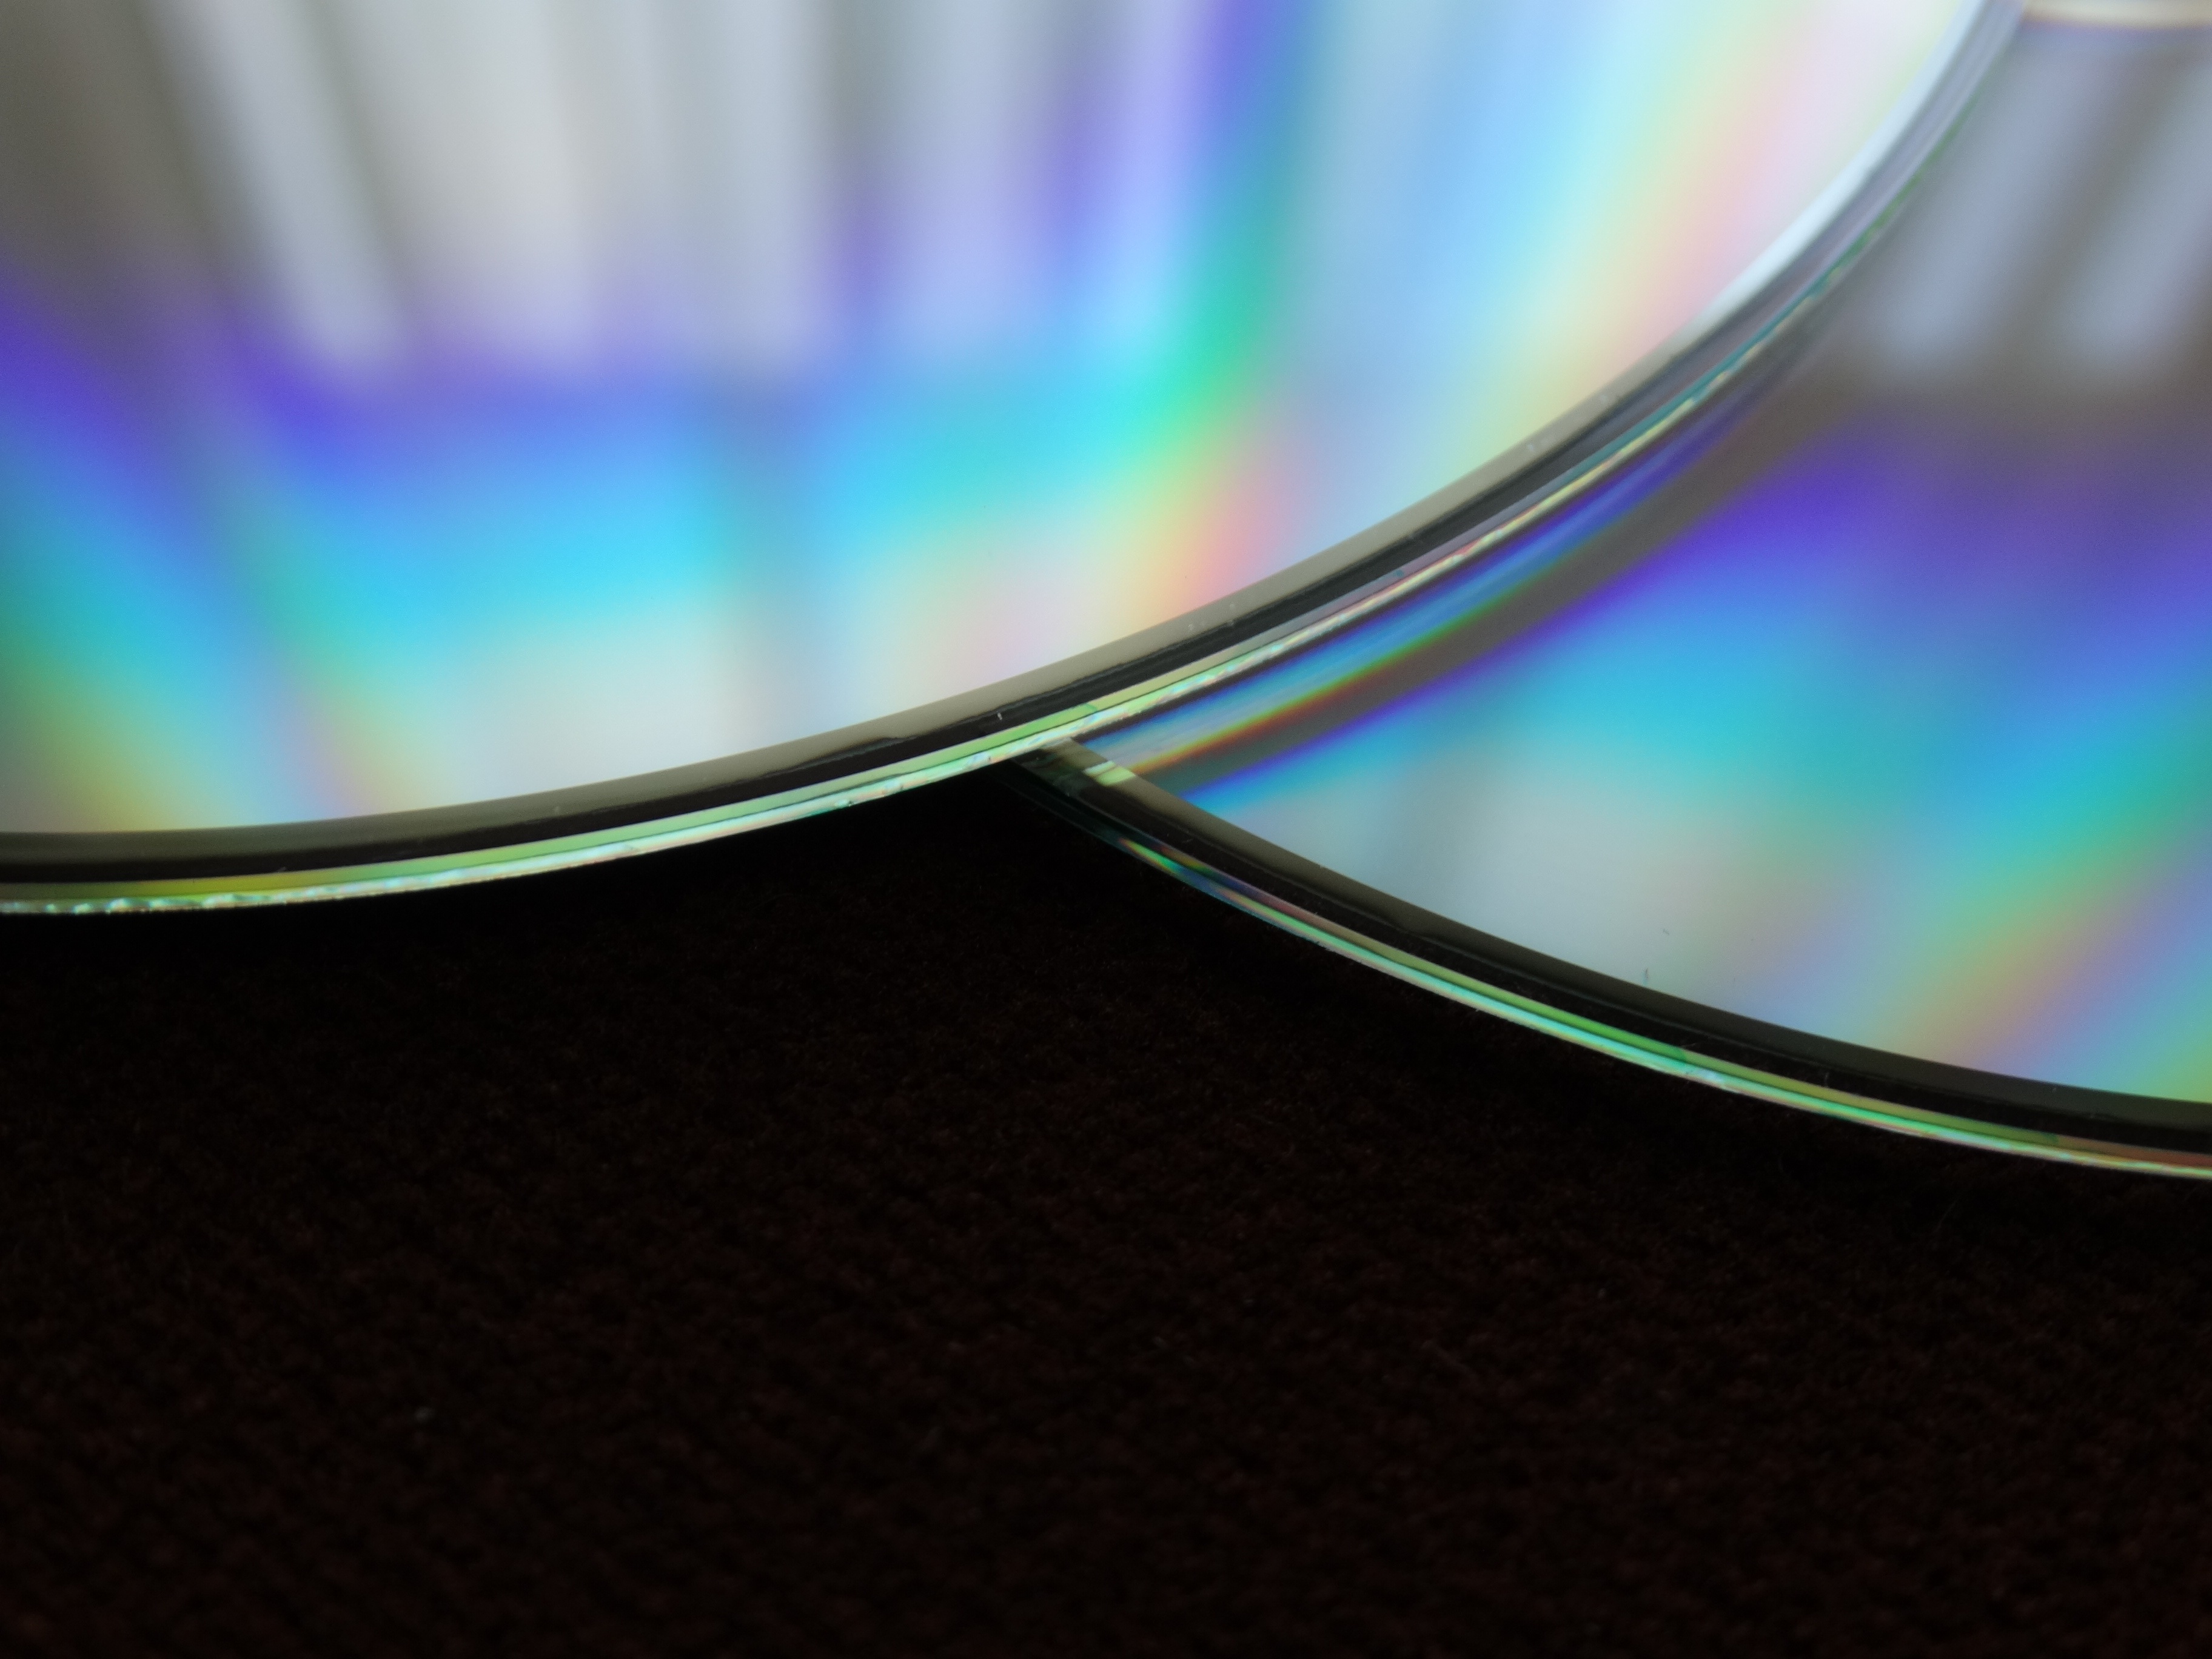
light, glass, line, green, color, blue, circle, close up, glasses, cd, dvd, disk, shape, macro photography, compact disc